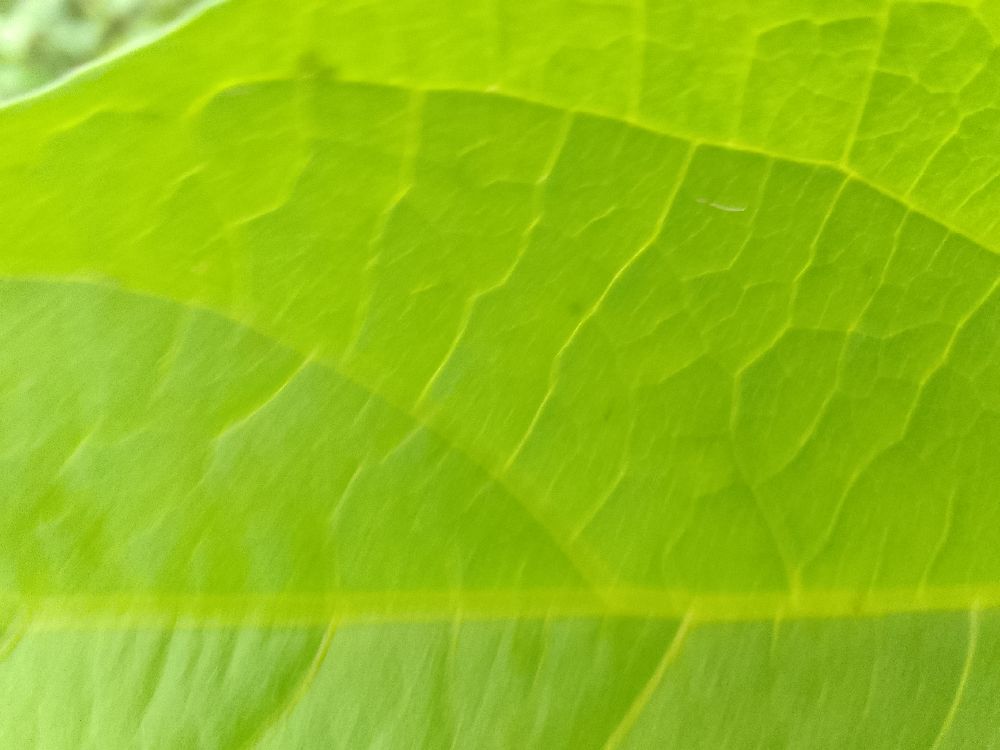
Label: healthy